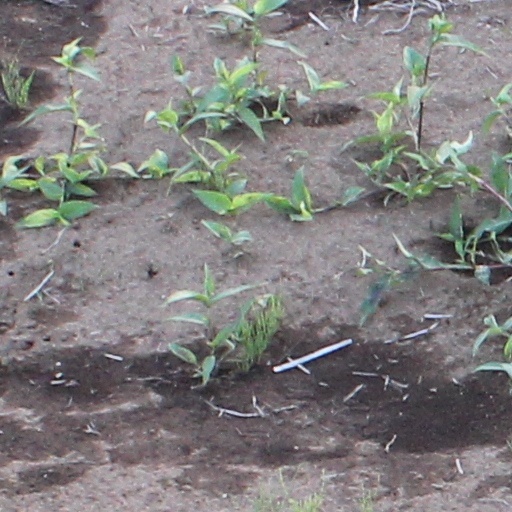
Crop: wheat